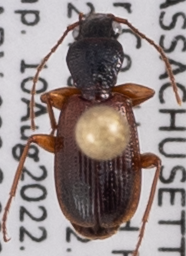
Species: Cymindis neglecta
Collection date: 2022-08-10
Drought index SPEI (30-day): -0.404
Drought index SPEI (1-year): -0.54
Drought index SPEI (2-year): -0.62